Emmy Rossum

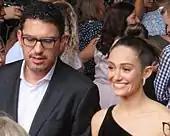
Rossum and her husband Sam Esmail in September 2018

In mid-2011, Rossum starred in D. J. Caruso's social film, "Inside"; the online film aired in several segments, incorporating multiple social media platforms including Facebook, YouTube, and Twitter. The following year, Rossum played Ridley, a siren Caster in "Beautiful Creatures" (2013), based on the young adult fantasy novel of the same name. Although the film was released to mixed reviews, Rossum's performance was praised by critics and fans. She also starred in the drama "You're Not You" as Bec, an inexperienced caregiver who looks after and befriends Kate (Hilary Swank), who suffers from the degenerative disease ALS. By June 2013, Rossum was cast as the female lead opposite Justin Long in the independent romantic comedy "Comet", which was directed by Sam Esmail, to whom she later became engaged. Afterward she appeared in the film "Before I Disappear" (2014), based on the Academy Award-winning short film "Curfew".